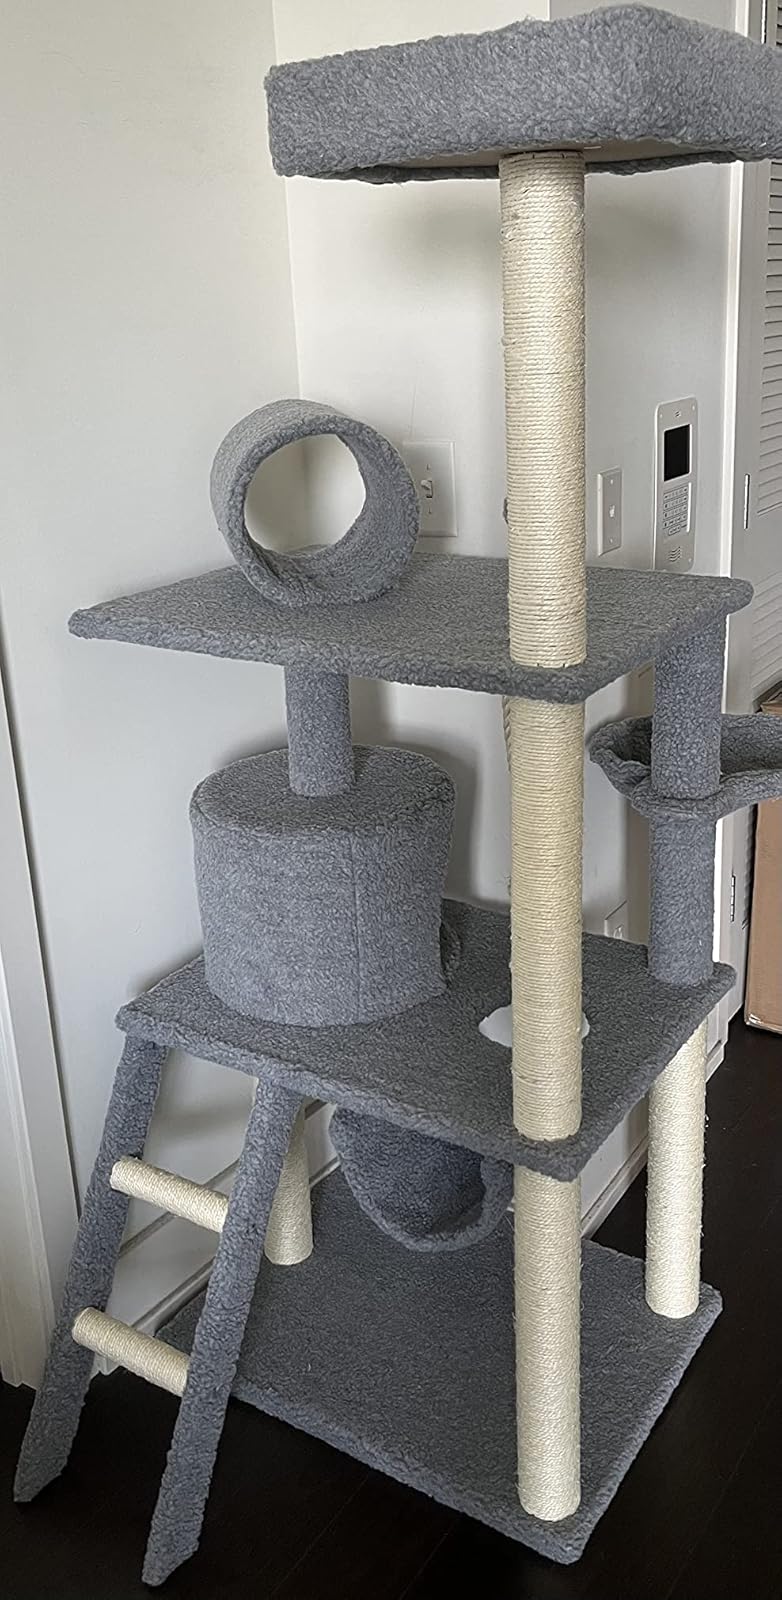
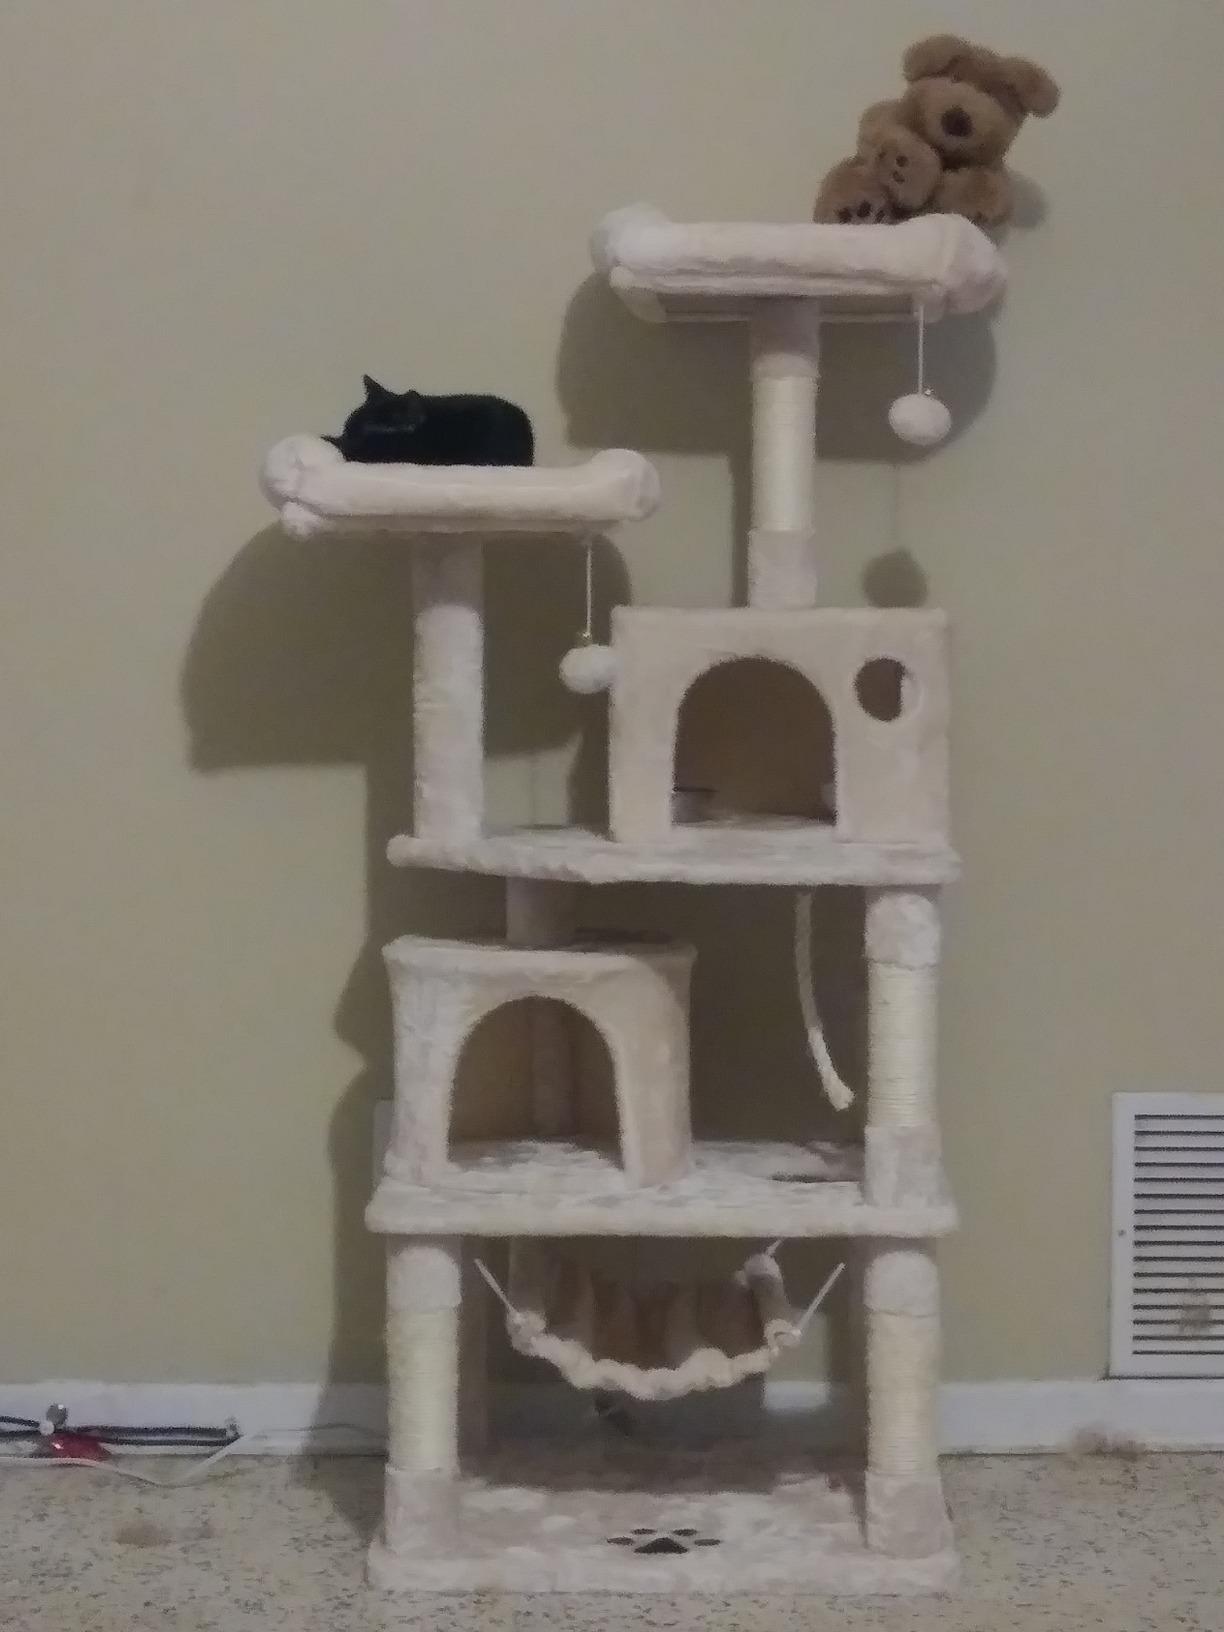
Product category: items_cat tree
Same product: no